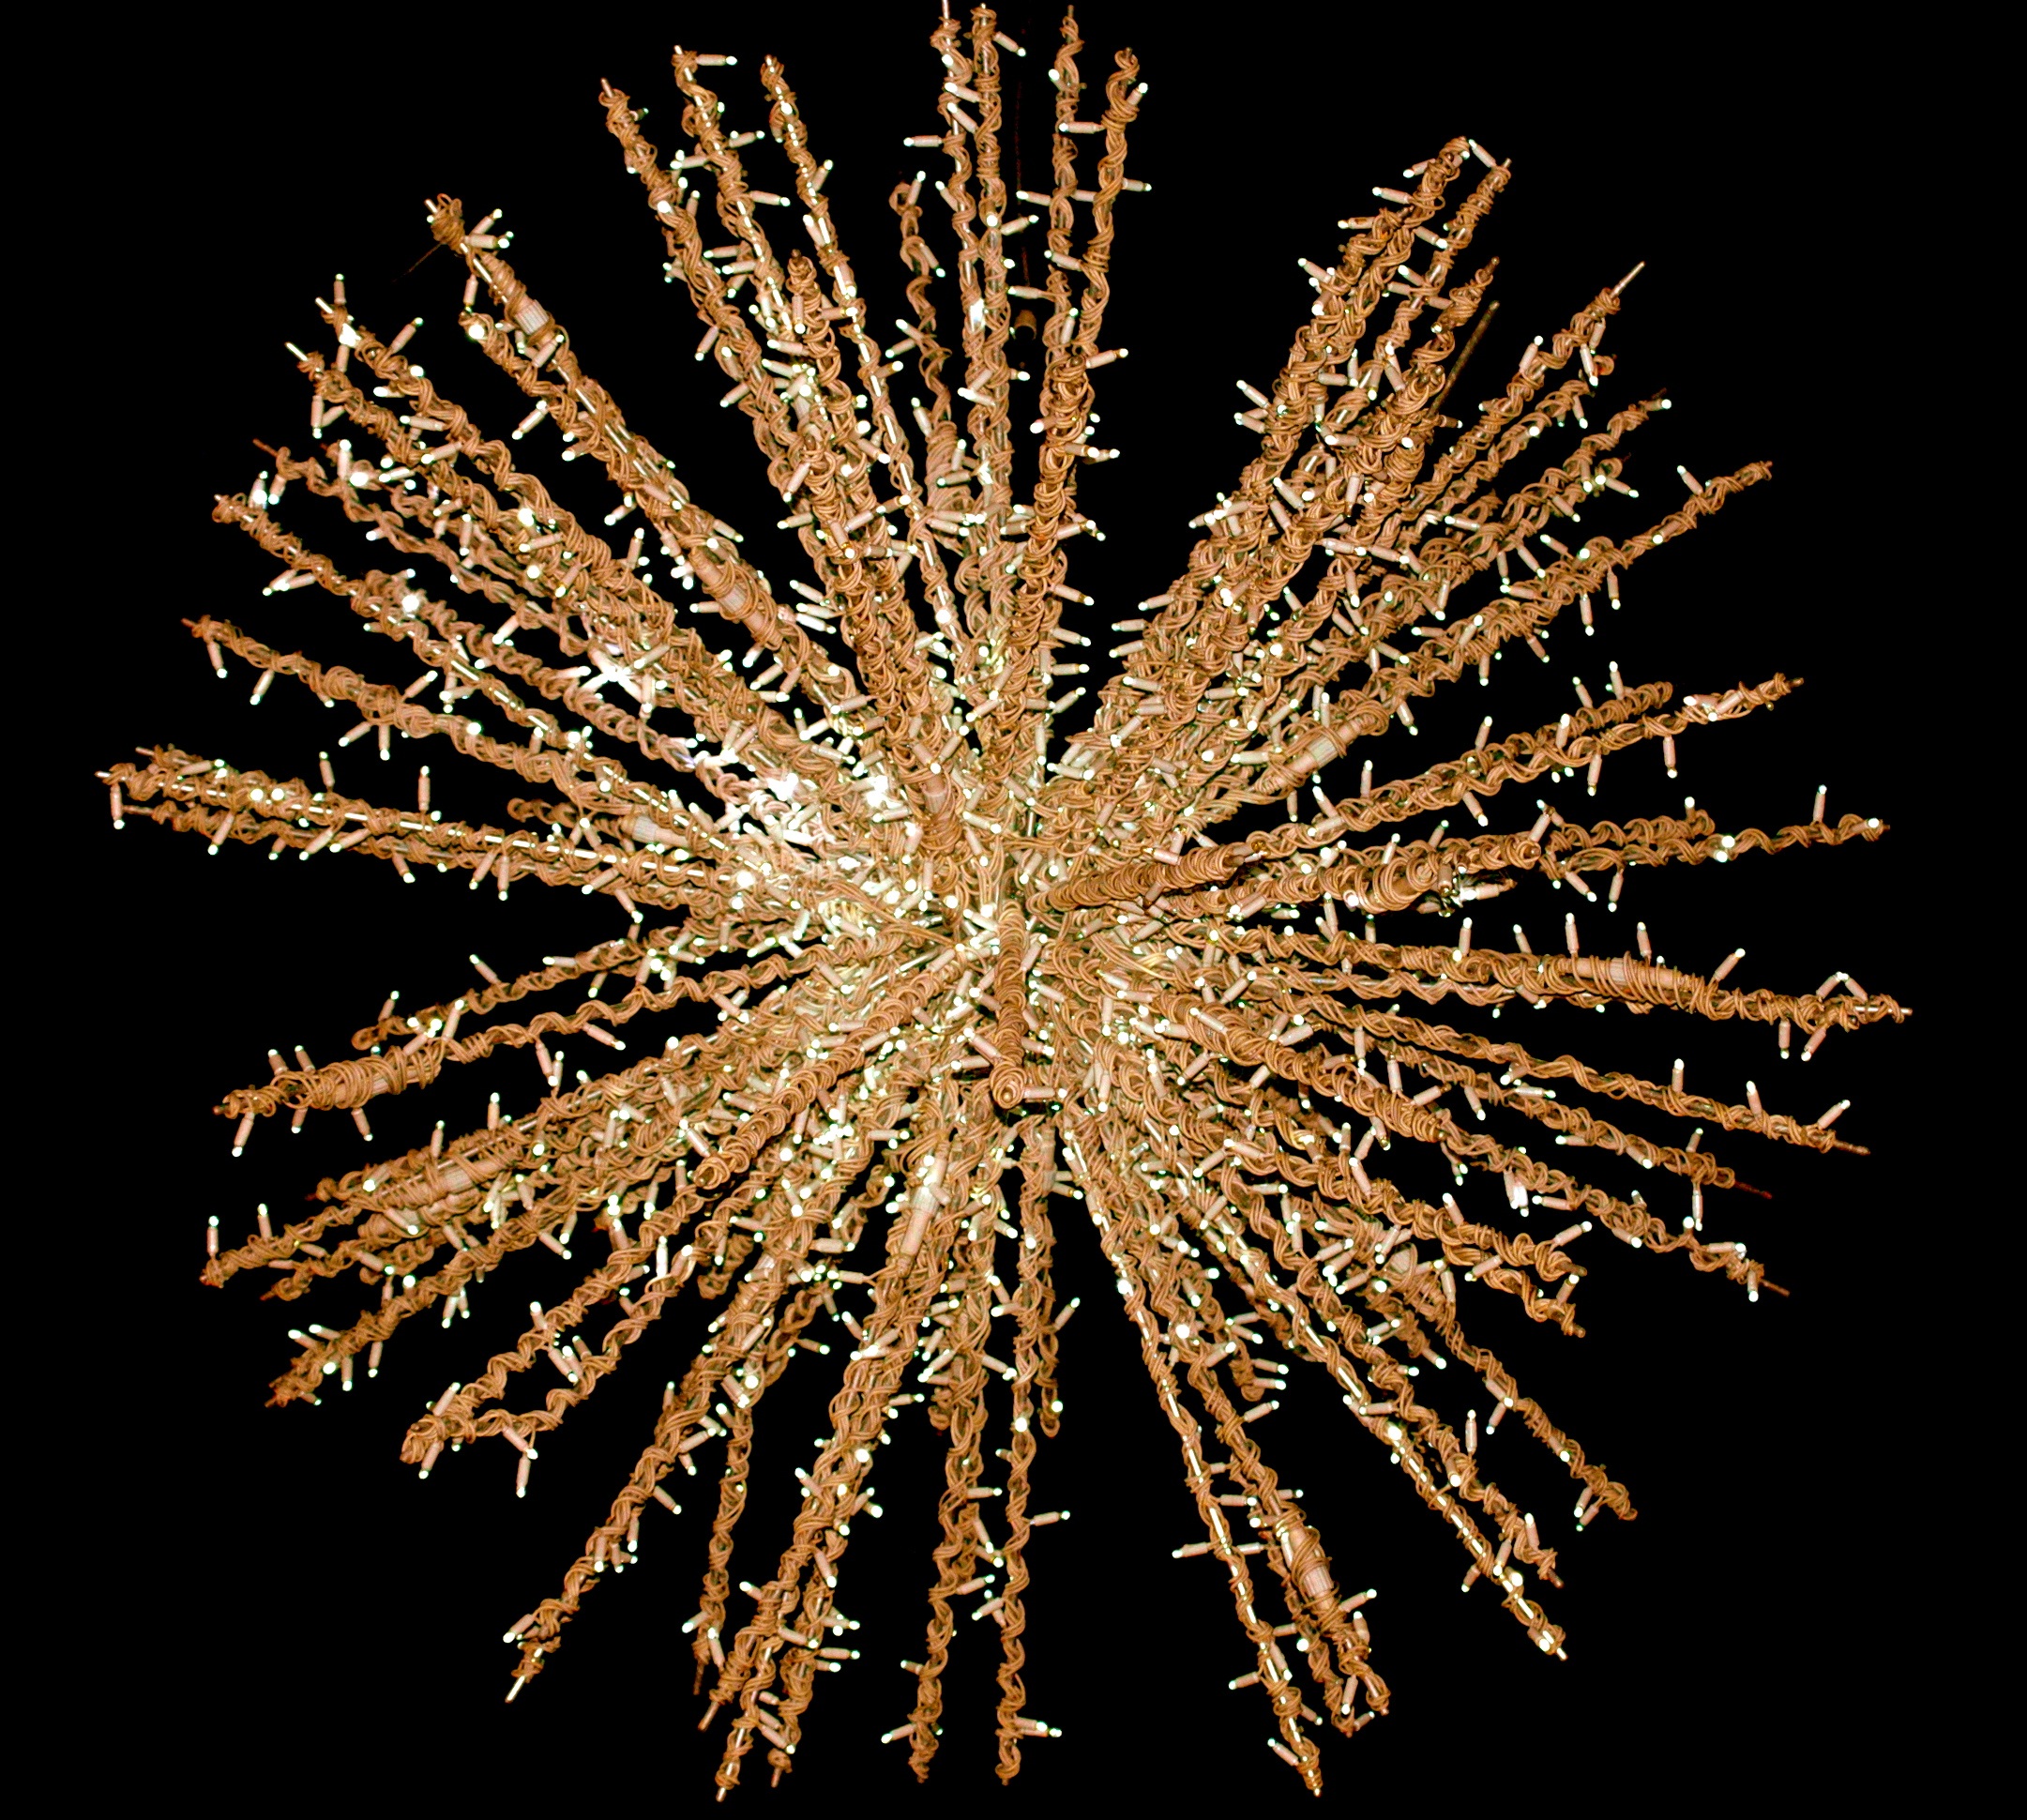
star, recreation, christmas, lighting, fireworks, event, poinsettia, christmas market, dusseldorf, outdoor recreation